Road Dogg

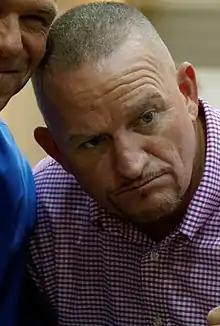
James in 2014

Brian Girard James (born May 20, 1969) is an American professional wrestler. He is signed to WWE, where he serves as the Senior Vice President of Live Events.